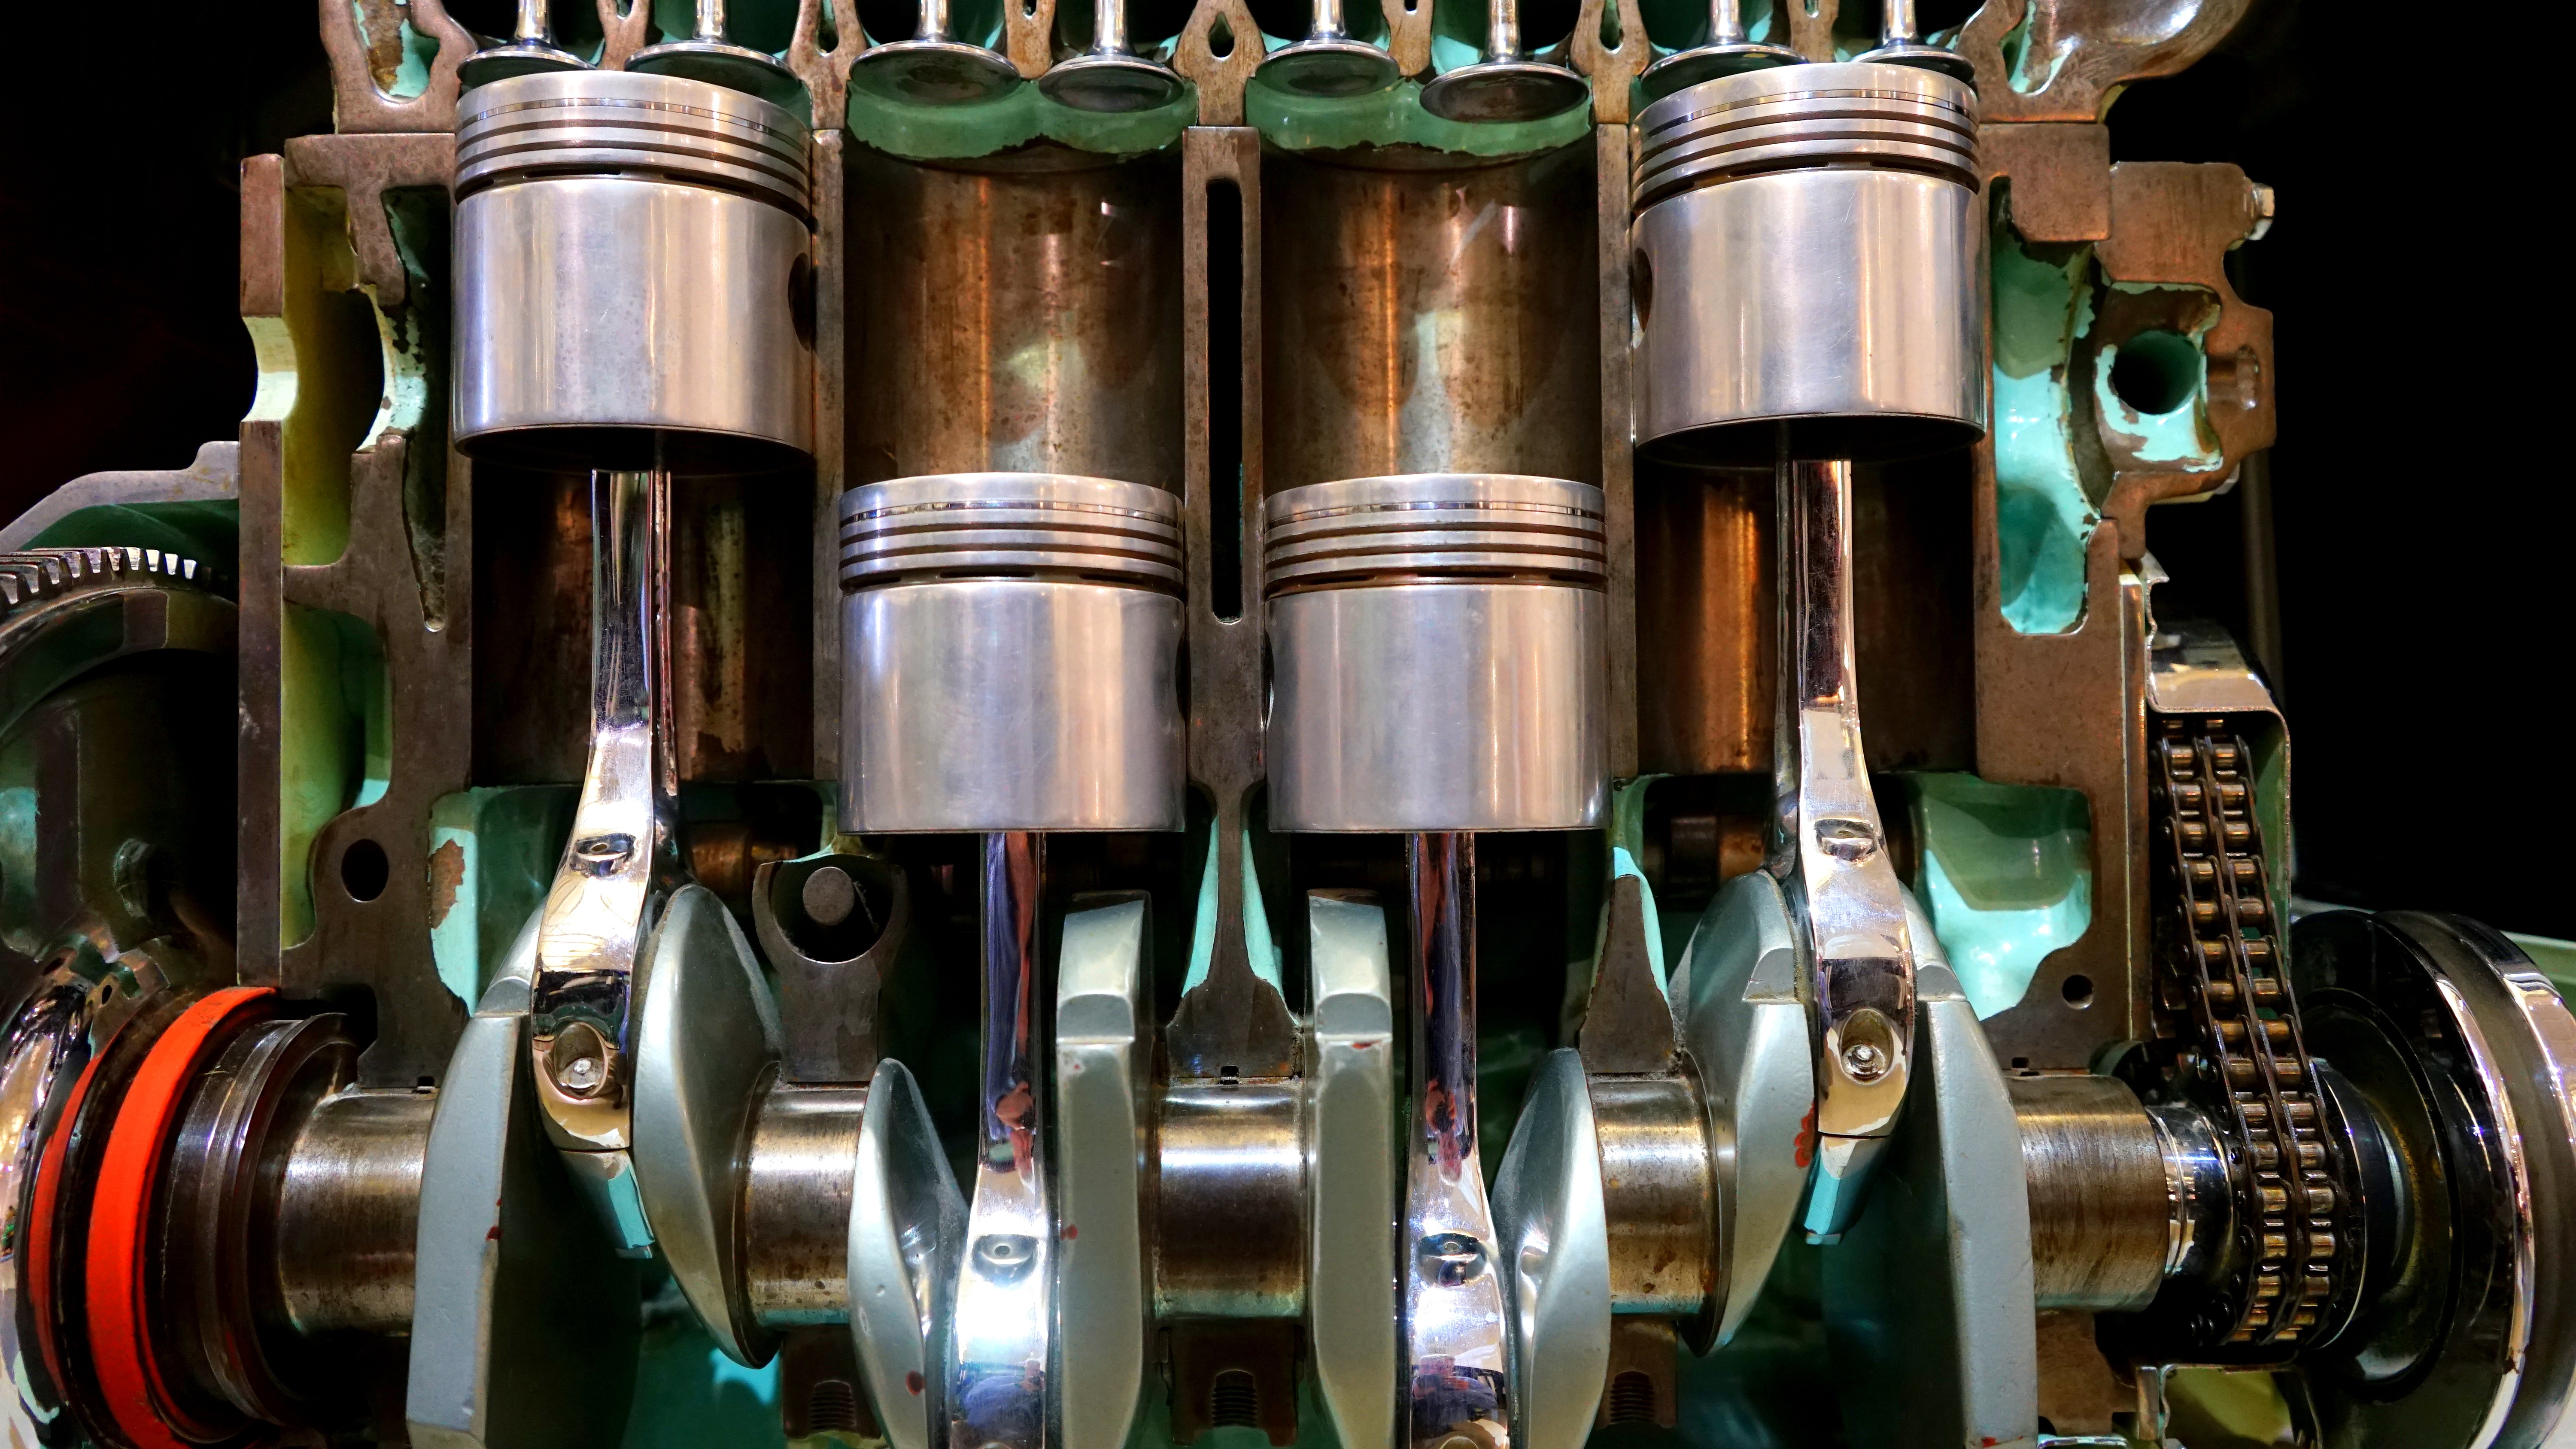
technology, car, wheel, automobile, transportation, transport, vehicle, gear, metal, auto, machine, garage, speed, automotive, product, power, chrome, engineering, mechanical, engine, motor, steam engine, shiny, fuel, metallic, polished, car engine, auto part, aircraft engine, automotive engine part